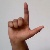
The image shows a hand gesture representing the letter 'L' in Indian Sign Language.